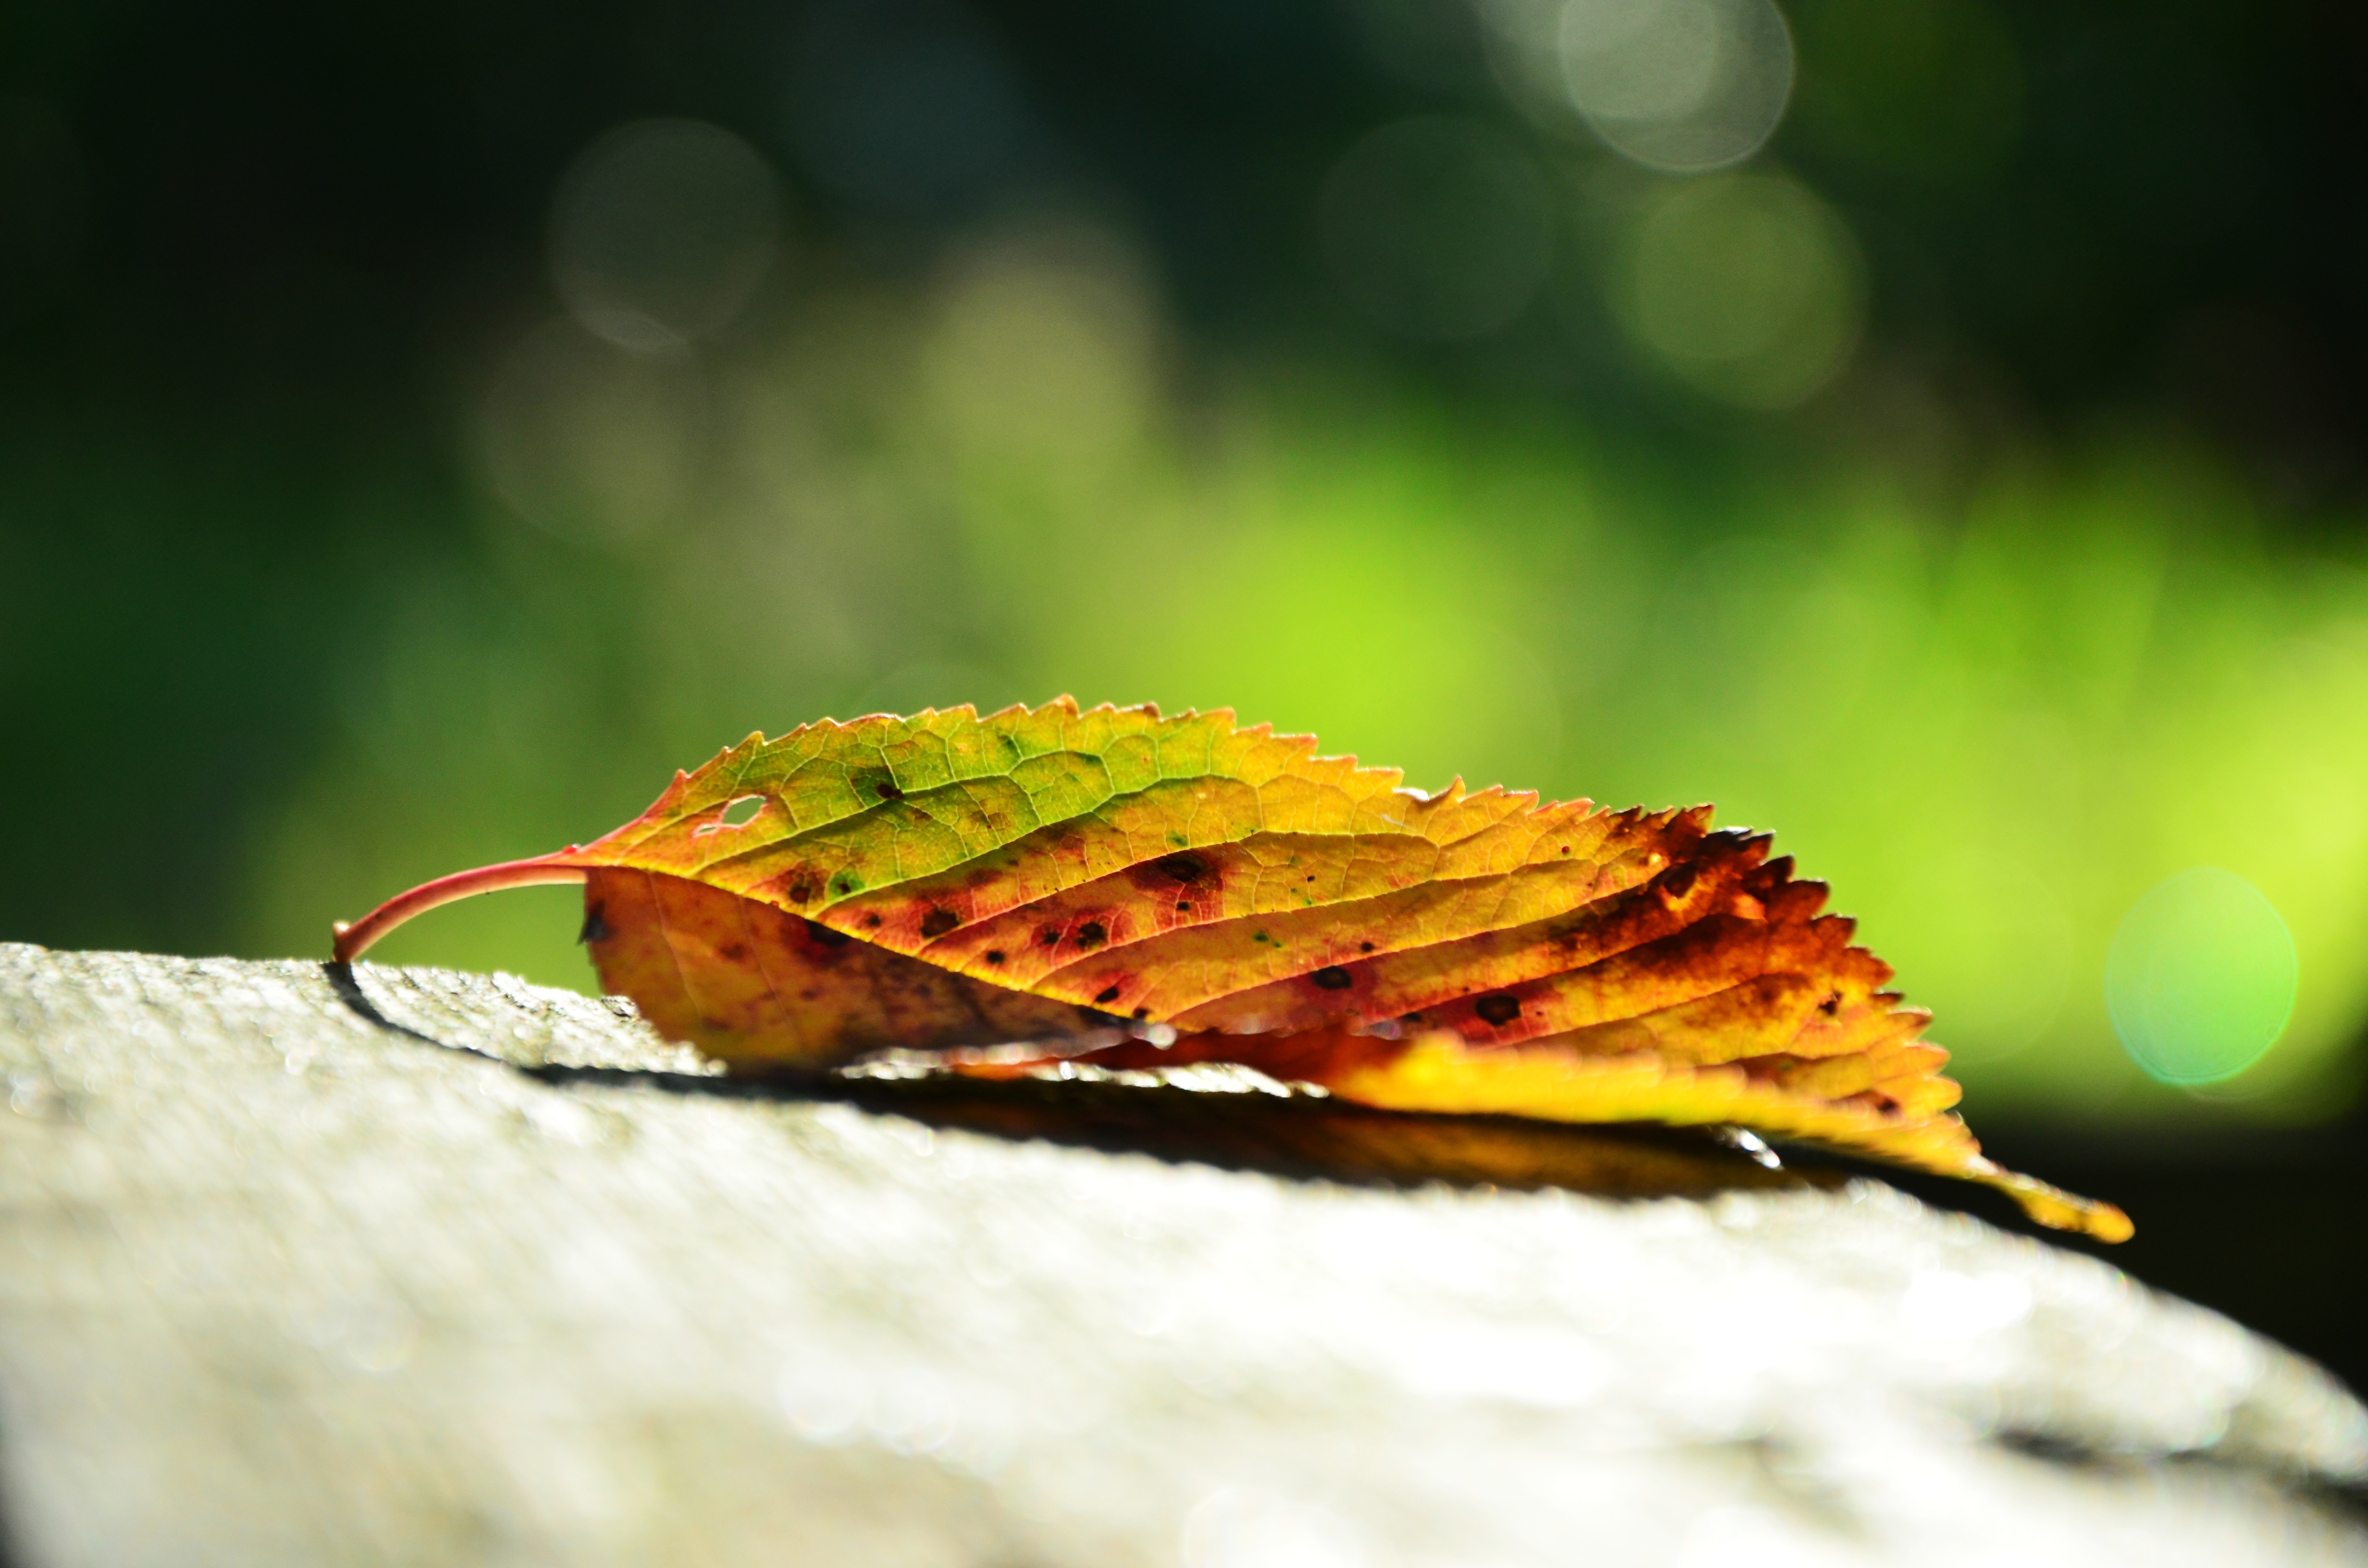
tree, nature, branch, light, plant, sun, photography, sunlight, leaf, flower, green, golden, insect, autumn, butterfly, colorful, yellow, flora, fauna, invertebrate, close up, fall color, fall foliage, leaves in the autumn, fall leaves, golden autumn, back light, macro photography, autumn day, moths and butterflies